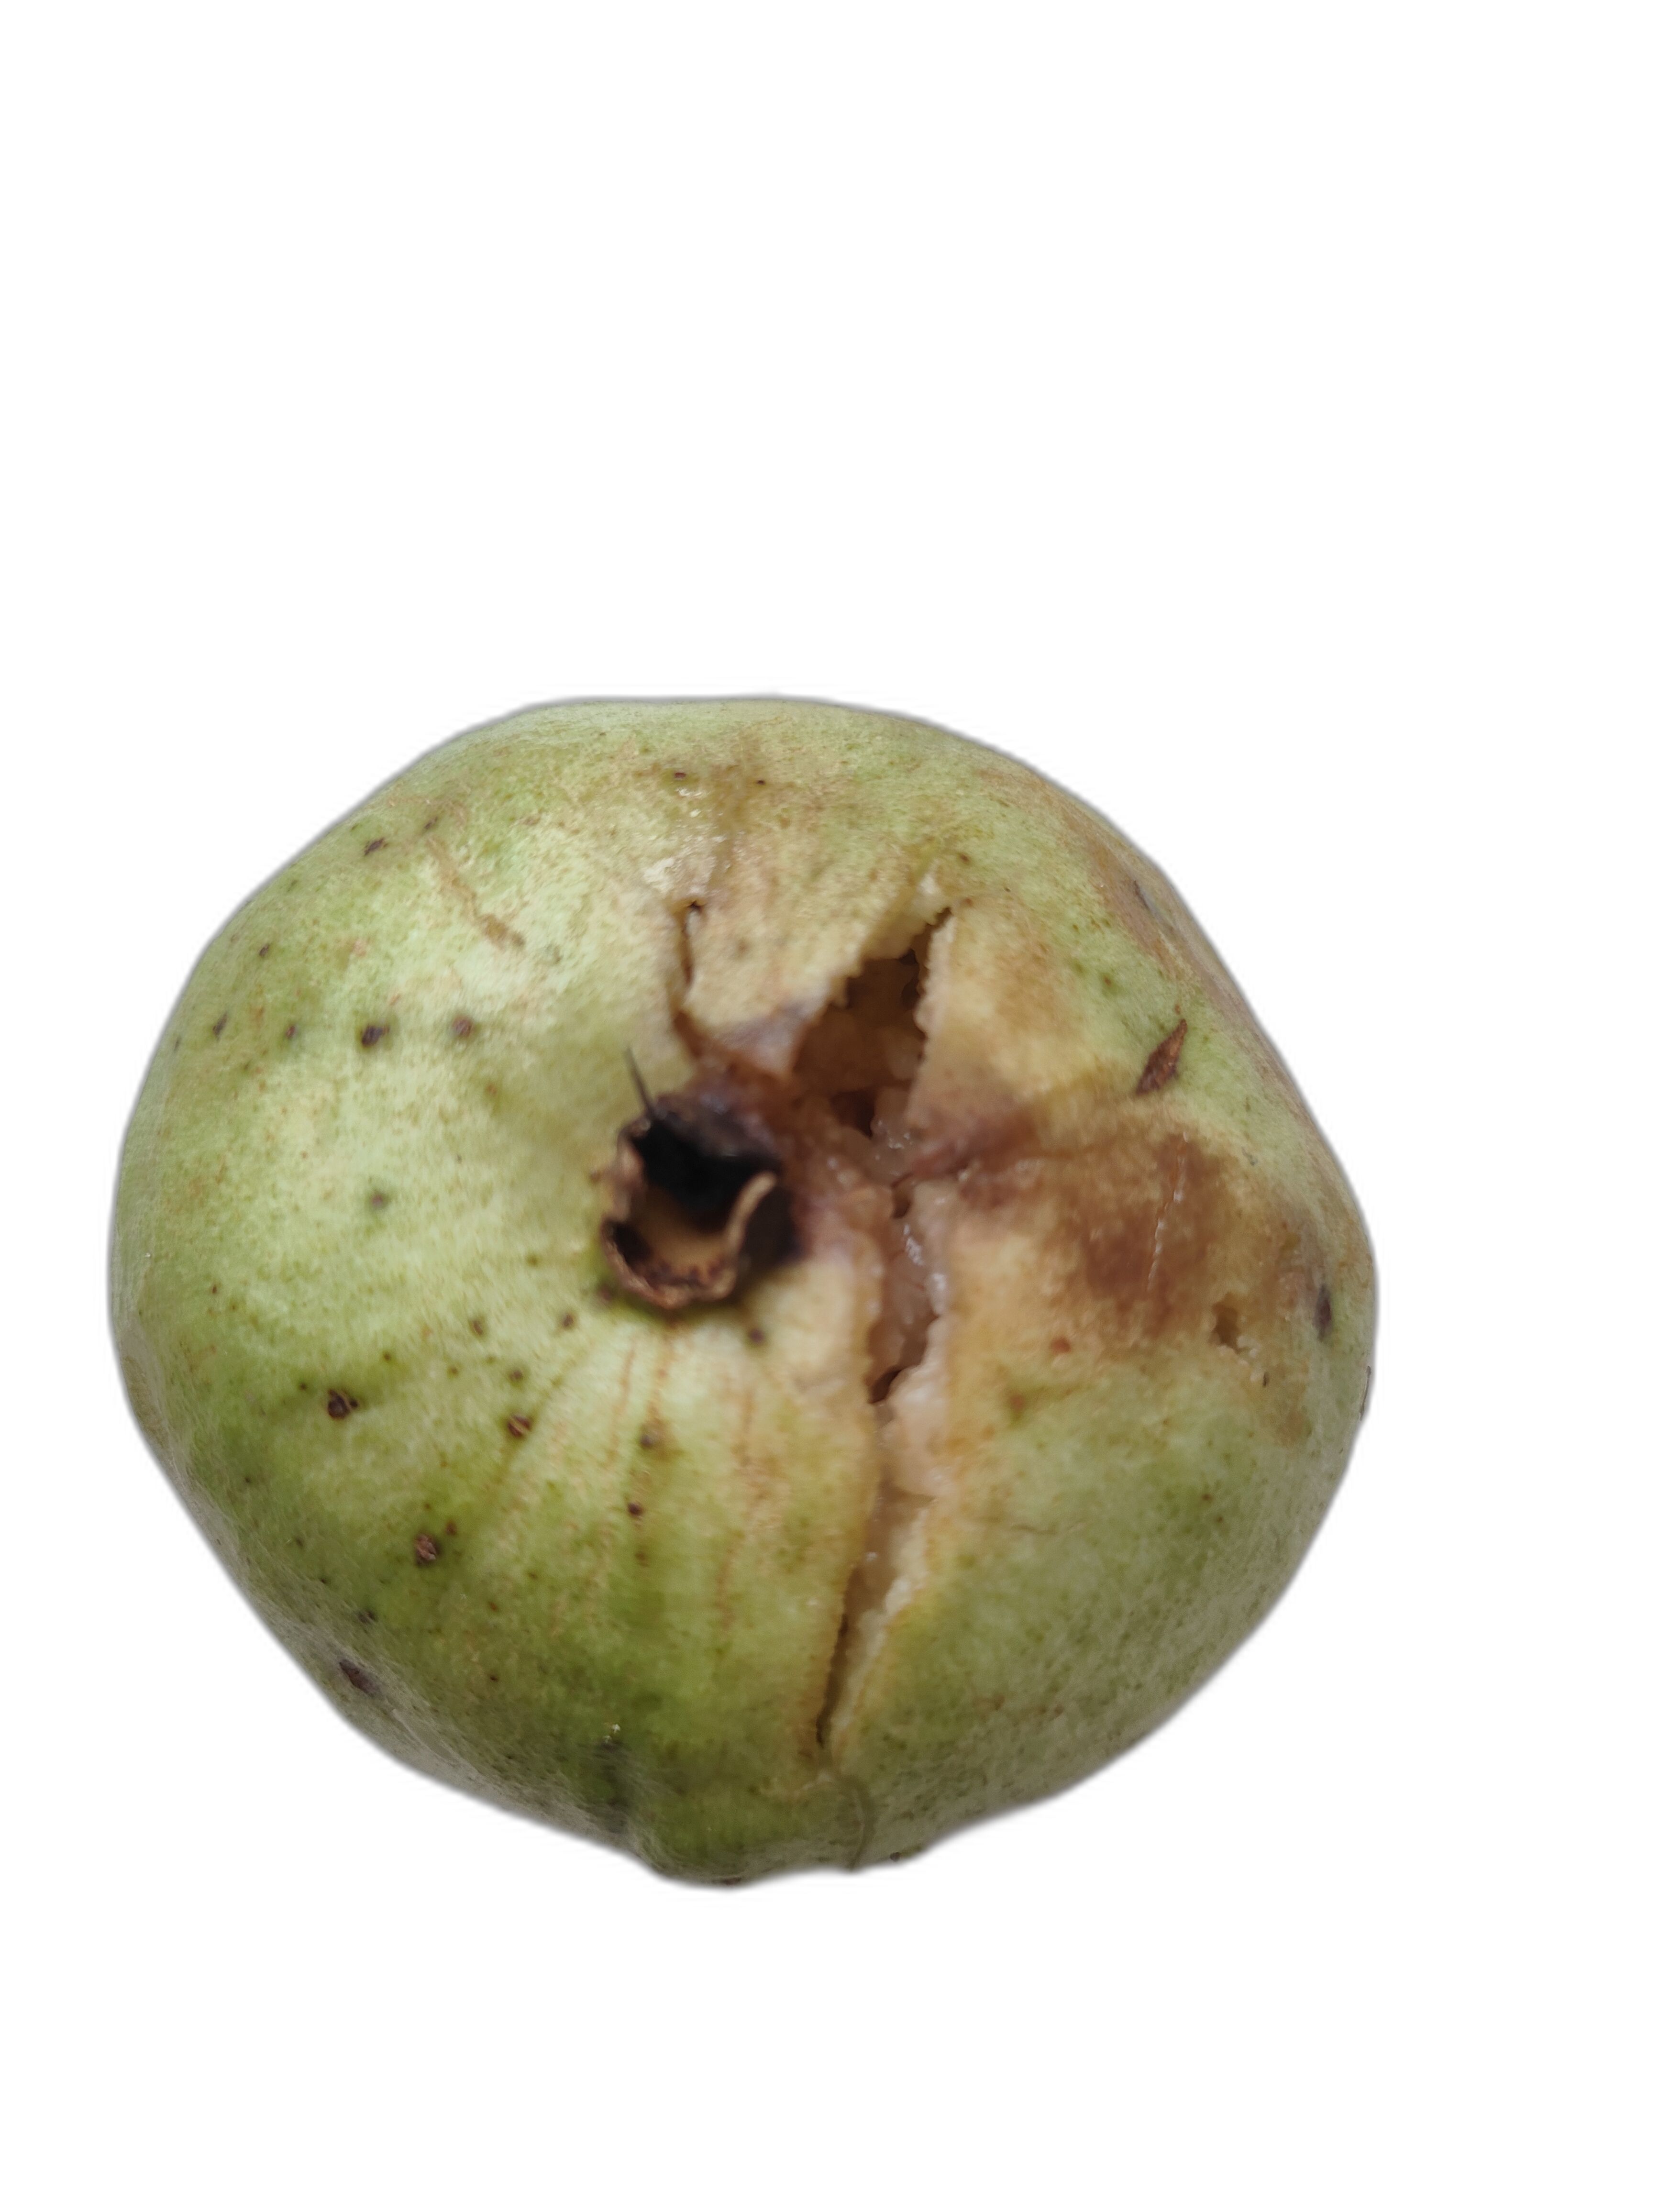
Plant part: fruit
Disease: Styler end root